Mechitza

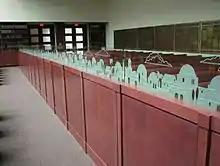
This mechitza was created for the Suburban Torah Center in Livingston, New Jersey, and features etched glass ornamentation.

There are different views on the proper height of a mechitzah separating men and women in a synagogue. According to the Shulchan Aruch HaRav, a mechitza needs to prevent men from seeing a woman who might be immodestly dressed, and hence a mechitza needs to be as tall as a man, or 6 feet (180 centimetres). However, according to Orthodox Rabbi Ahron Soloveichik, a mechitzah need only serve as a halakhic partition, and hence need only be the minimum height for such a partition, i.e. 10 "tefachim" (about 32 inches or 80 centimetres). Rabbi Moshe Feinstein had an intermediate view, requiring a height of 18 tefachim (about 58 inches or 145 centimetres).